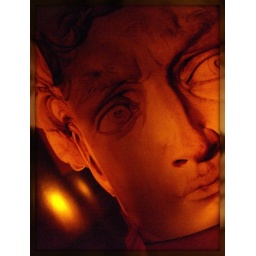
I took my candle by my book and took some shot's